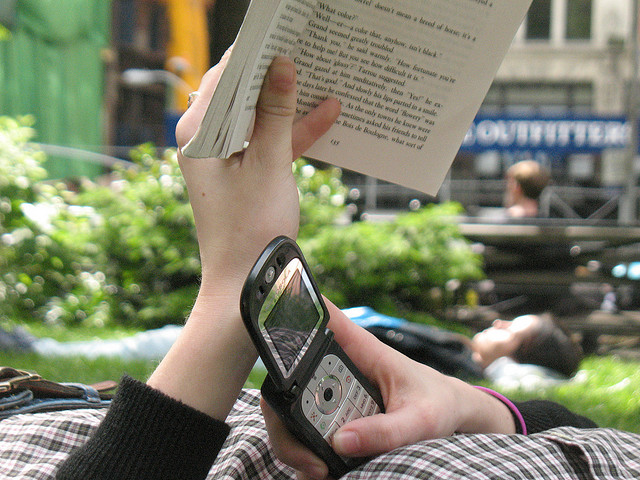
user: Given an image and a question. Answer the question in a short answer. Question: What type of cell phone is pictured? Short Answer:
assistant: flip phone